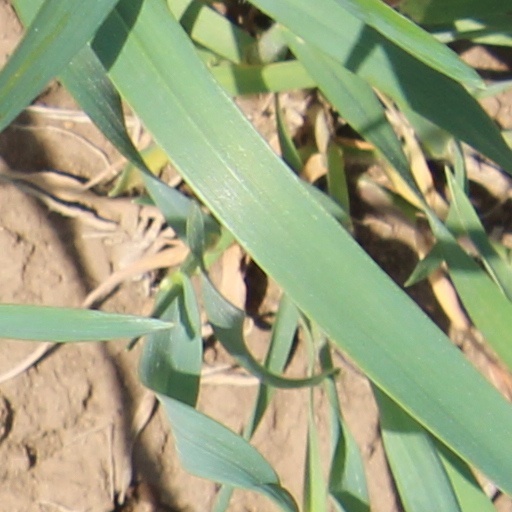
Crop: wheat